Pudagla

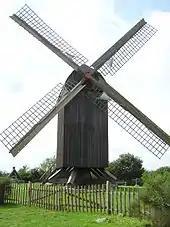
Windmill of type post mill near Pudagla, dating from 1779

The first documented mention of Pudagla was in the year 1270 as "Pudgla", also written as "Putglow". This is a transliteration of the slavic "pad glowe" (at the hill) and is related to present-day Glaubensberg south of the village at Schmollensee. The name of this hill is derived from "glowa“ - (plattdeutsch "Glaube").